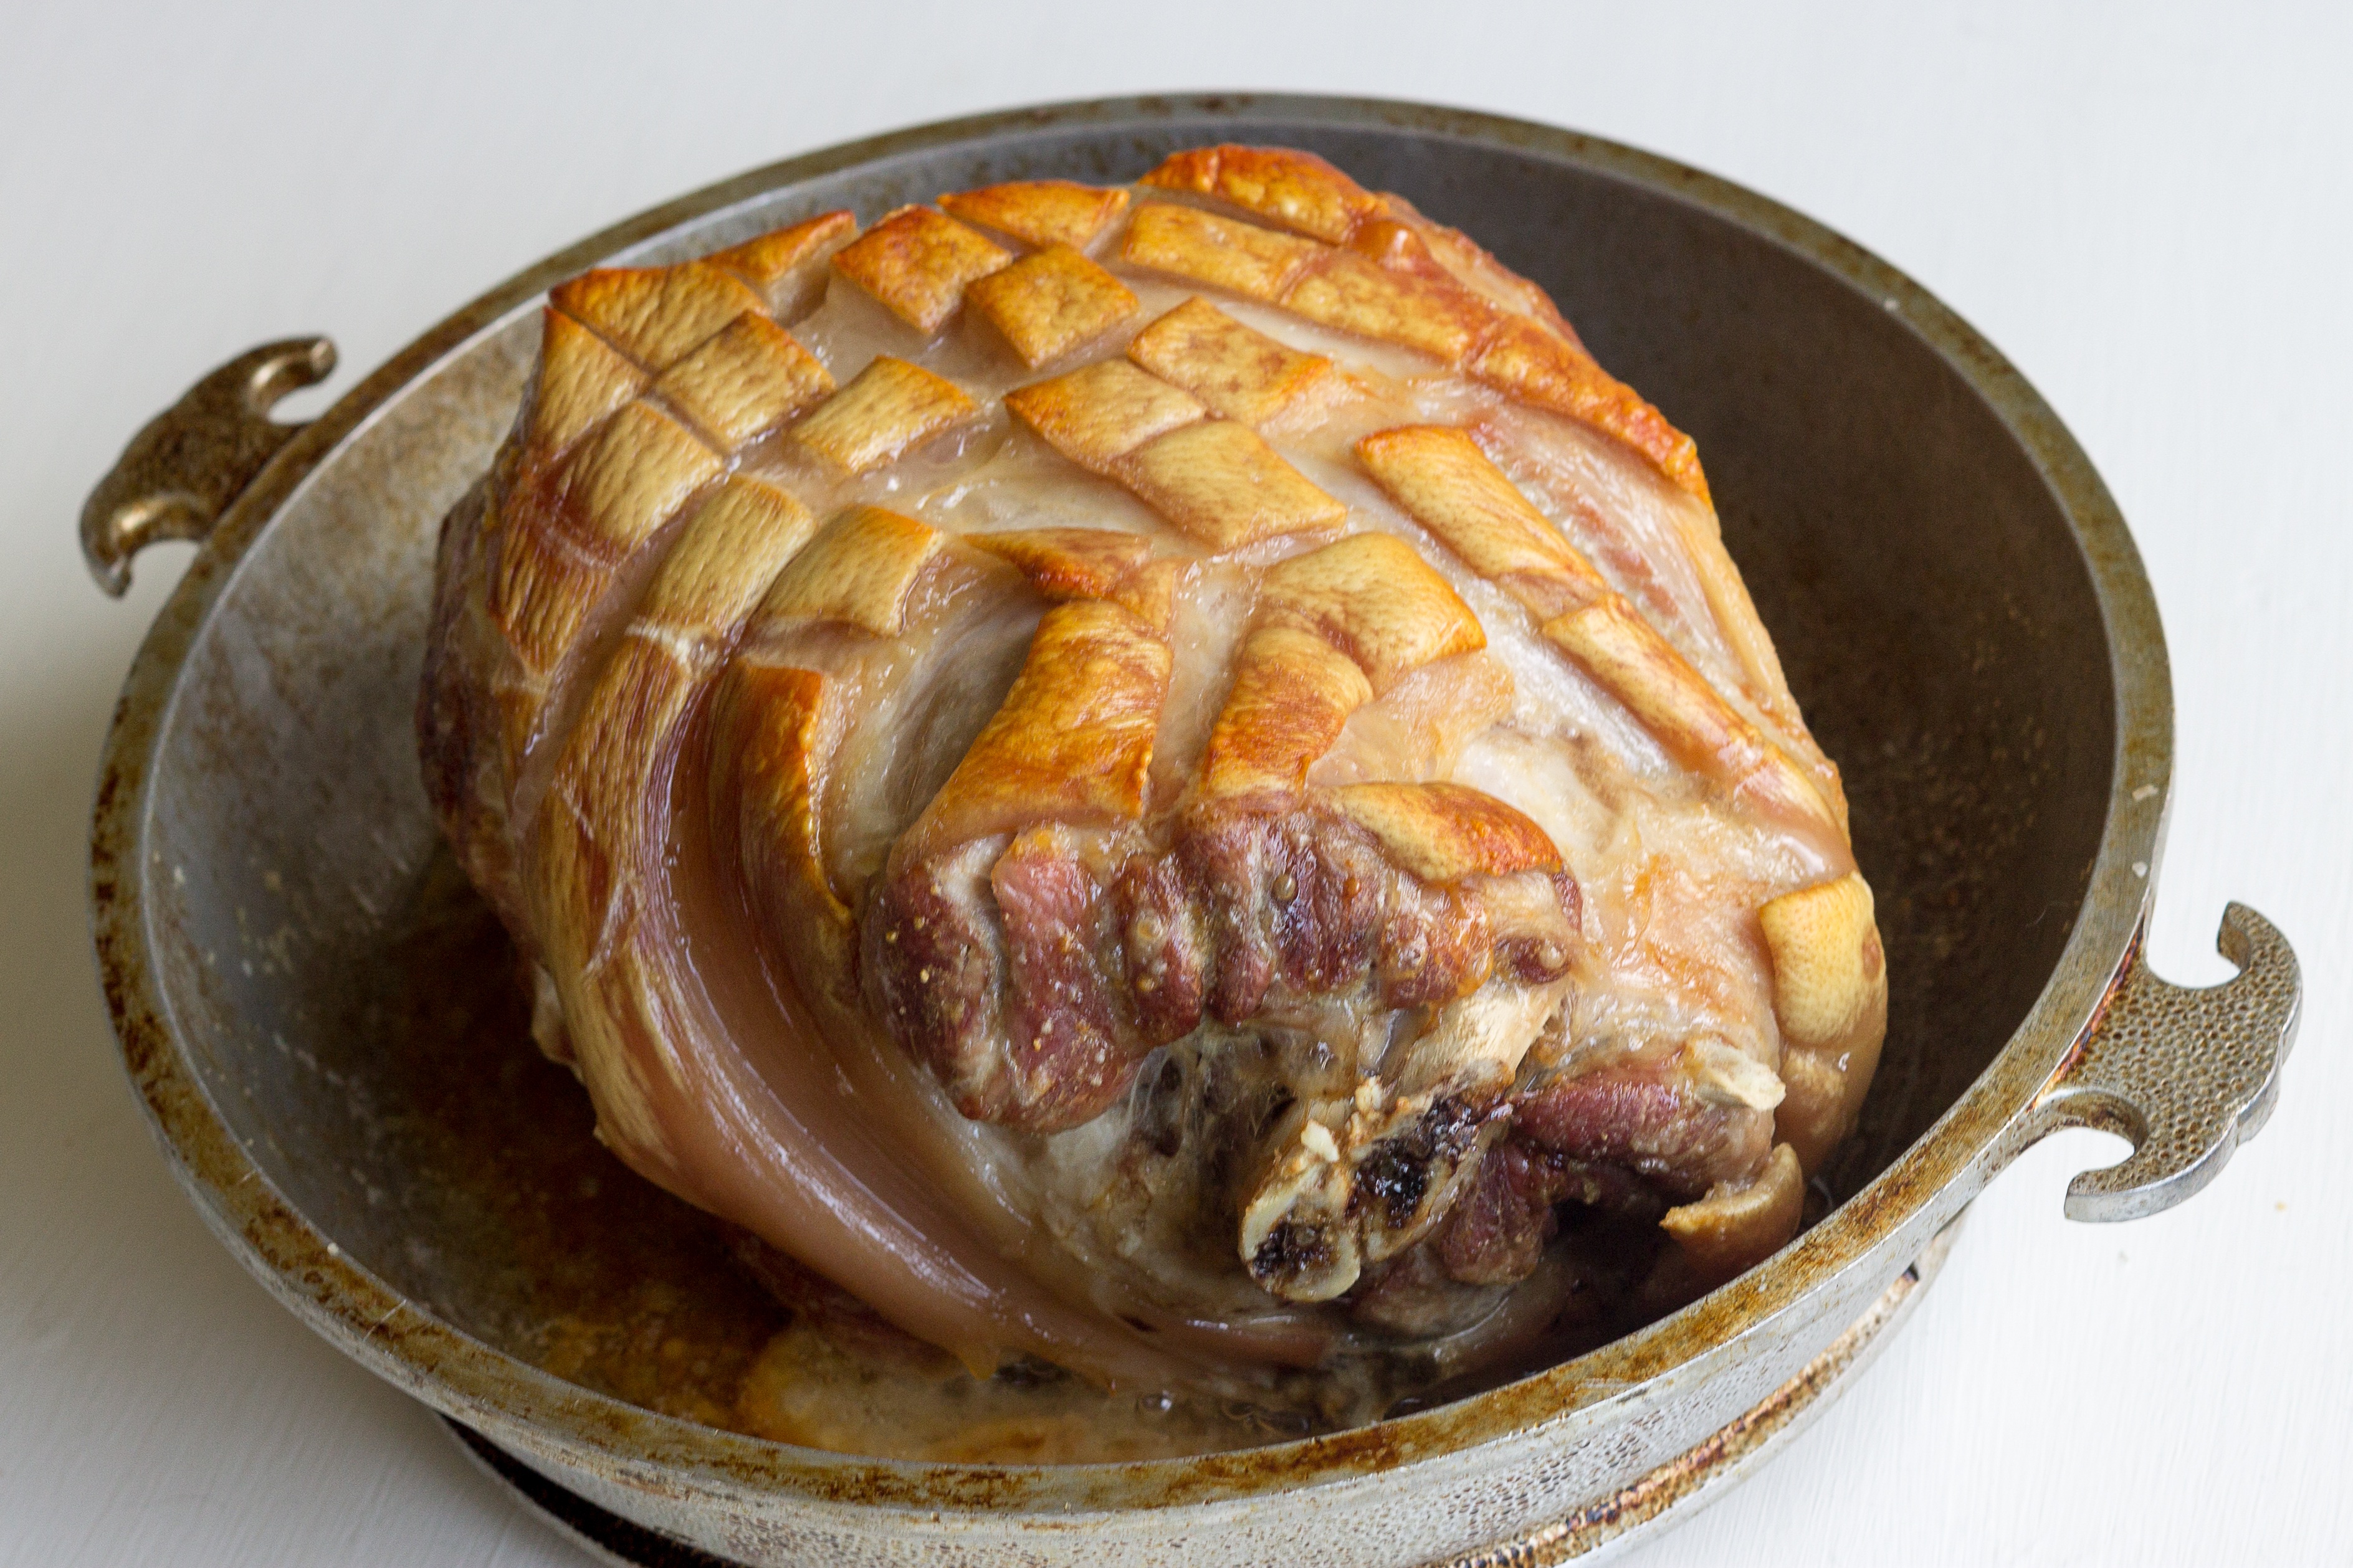
dish, meal, food, produce, meat, cuisine, roasting, pork roast, aluminum pan, guardian service